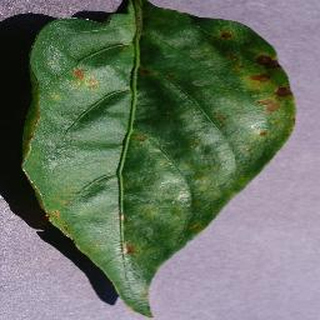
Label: bell_pepper_bacterial_spot